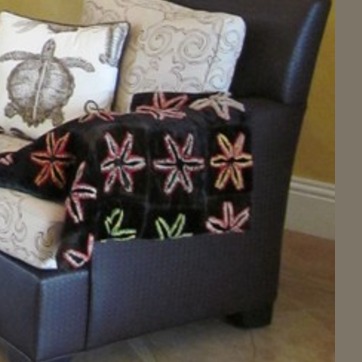
Material: fabric